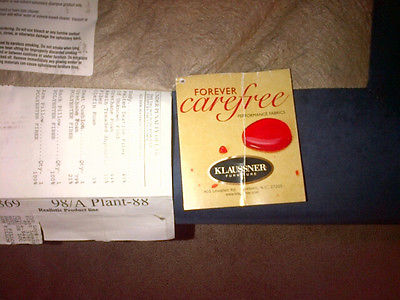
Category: sofa